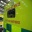
Label: ambulance